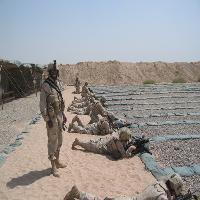
Weather: sun or clear